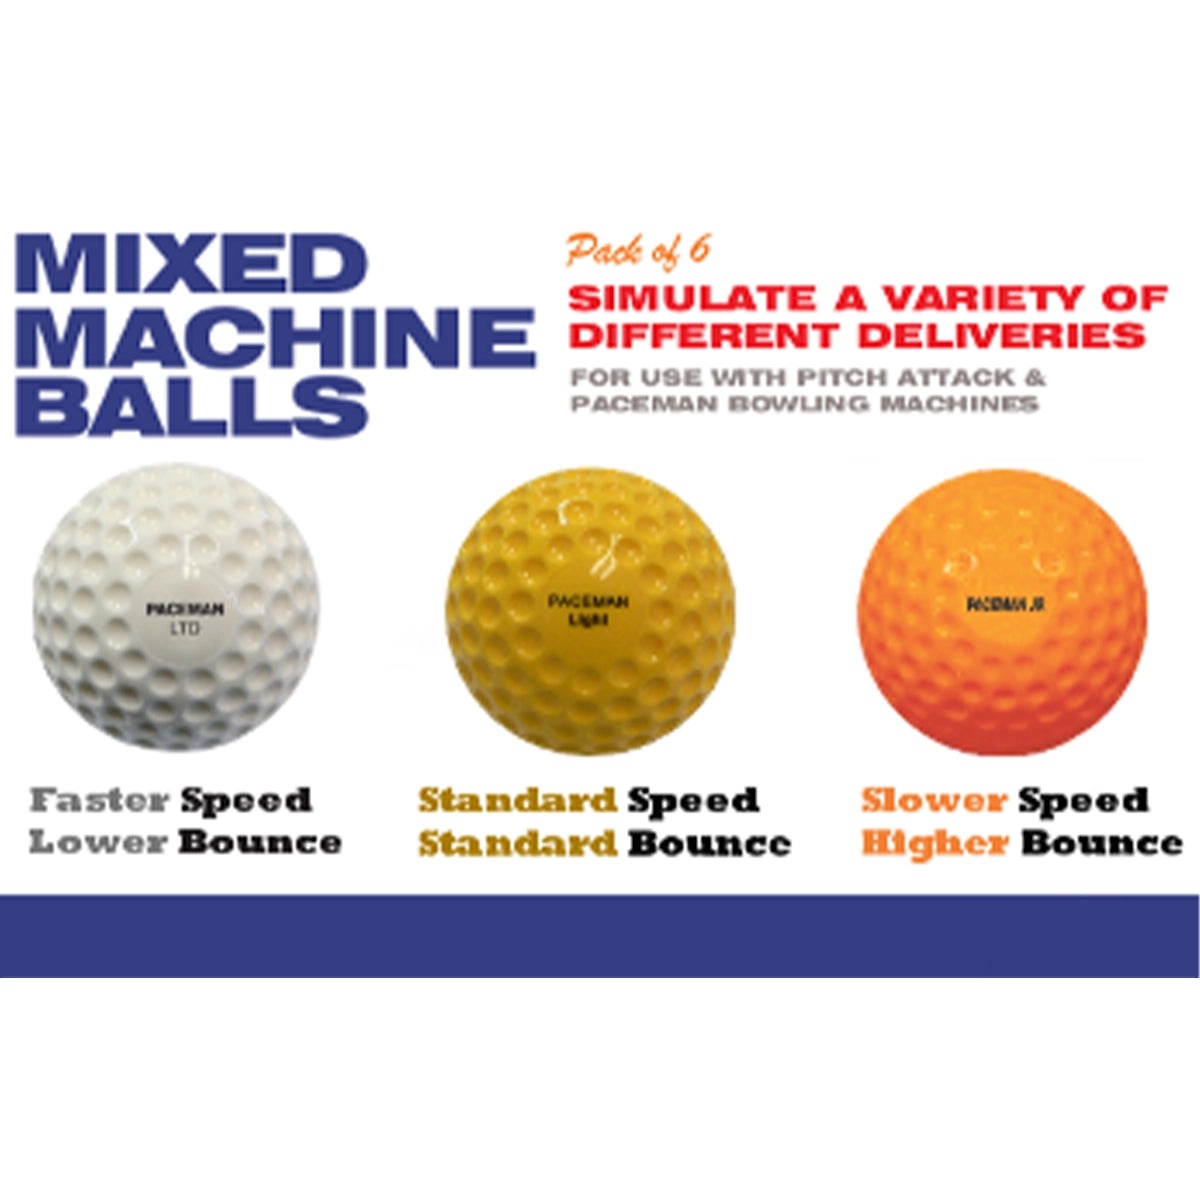
Paceman Pitch Attack Machine Ball - Mixed Pack of 6 Balls
Suitable for use in all machines
Brand: PLSQ
Category: Sporting Goods > Athletics > Cricket > Cricket Training Aids > Cricket Bowling Machines